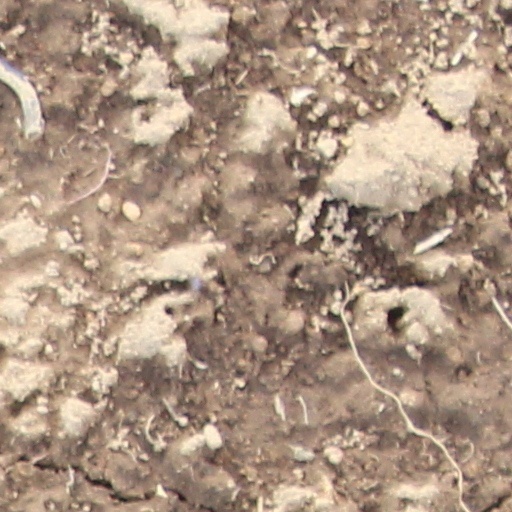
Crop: wheat